Covered bridge

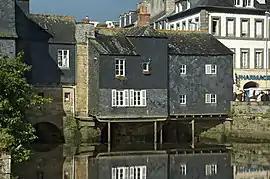
Pont de Rohan in Landerneau, France

About 14,000 covered bridges have been built in the United States, mostly in the years 1825 to 1875. The first documented was the "Permanent Bridge", completed in 1805 to span the Schuylkill River in Philadelphia. However, most other early examples of covered bridges do not appear until the 1820s. Extant bridges from that decade include New York's Hyde Hall Bridge and Pennsylvania's Hassenplug Bridge, both built in 1825, and the Haverhill–Bath Covered Bridge and the Roberts Covered Bridge, in New Hampshire and Ohio respectively, both built in 1829.